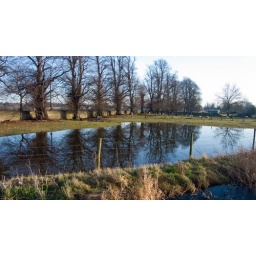
Hidden off the Gloucester Road out of Cirencester, flooded field by a stream with sheep grazing in background.